Hurricane Jimena (2003)

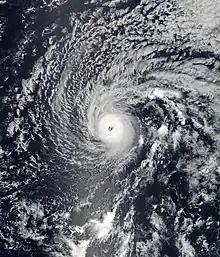
Hurricane Jimena at peak intensity on August 30

Hurricane Jimena was a strong tropical cyclone that brushed Hawaii in early September 2003. It was the tenth named storm and second hurricane of the 2003 Pacific hurricane season. Jimena formed on August 28th in the far western portion of the Eastern Pacific Ocean at approximately 129.6°W as a tropical depression and moved westward where it rapidly became a hurricane the following day. The storm moved westward into the Central Pacific Ocean where it became a Category 2 hurricane on the Saffir–Simpson Hurricane Scale. After reaching its peak strength as a Category 2 hurricane, the storm began to weaken due to increasing wind shear. Jimena brushed past the Hawaiian Islands before becoming a tropical depression on September 3. The weakening storm then crossed the international dateline before dissipating on September 5, becoming one of the few storms to cross both 140ºW and International Date Line.